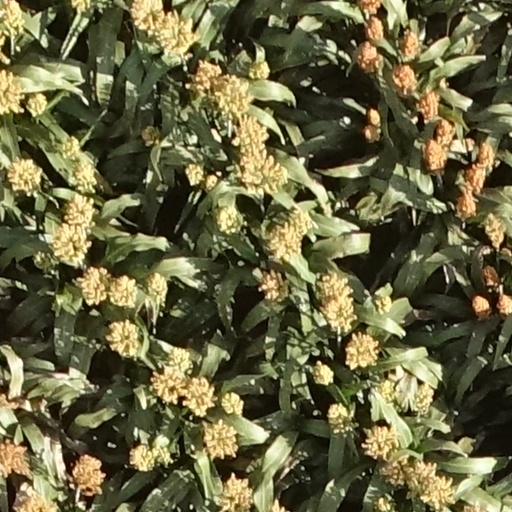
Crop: sorghum